New South Wales Rural Fire Service

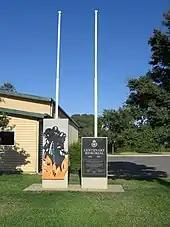
RFS memorial in Berrigan commemorating the establishment of the first bush fire brigade in New South Wales.

Organised control of bush fires began with the establishment of the first volunteer bush fire brigades at Berrigan in 1896. This brigade had been established in response to a series of large fires in northern Victoria and south western New South Wales in the 1890s. These culminated in the Red Tuesday fire of 1 February 1898 in Gippsland that claimed 12 lives and destroyed 2000 buildings.